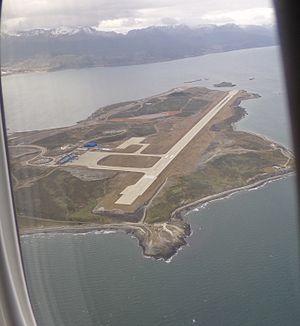
La péninsule Ushuaïa ou péninsule d'Ushuaïa, est un accident géographique situé sur la rive septentrionale du canal Beagle, sur la côte sud de la grande île de la Terre de Feu, dans la région la plus australe de l'Amérique du Sud. Elle appartient administrativement au département d'Ushuaïa, dans la province de Terre de Feu, Antarctique et Îles de l’Atlantique Sud au sud de la Patagonie argentine.
L'aéroport international d'Ushuaïa - Malvinas Argentinas, communément appelé Aéroport d’Ushuaïa, est un aéroport situé à Ushuaïa, dans la province de Terre de Feu, Antarctique et Îles de l'Atlantique Sud en Argentine. Inauguré le 27 novembre 1995, son exploitation est assurée par London Supply. C'est l'aéroport le plus méridional de l'Argentine. En 2013,